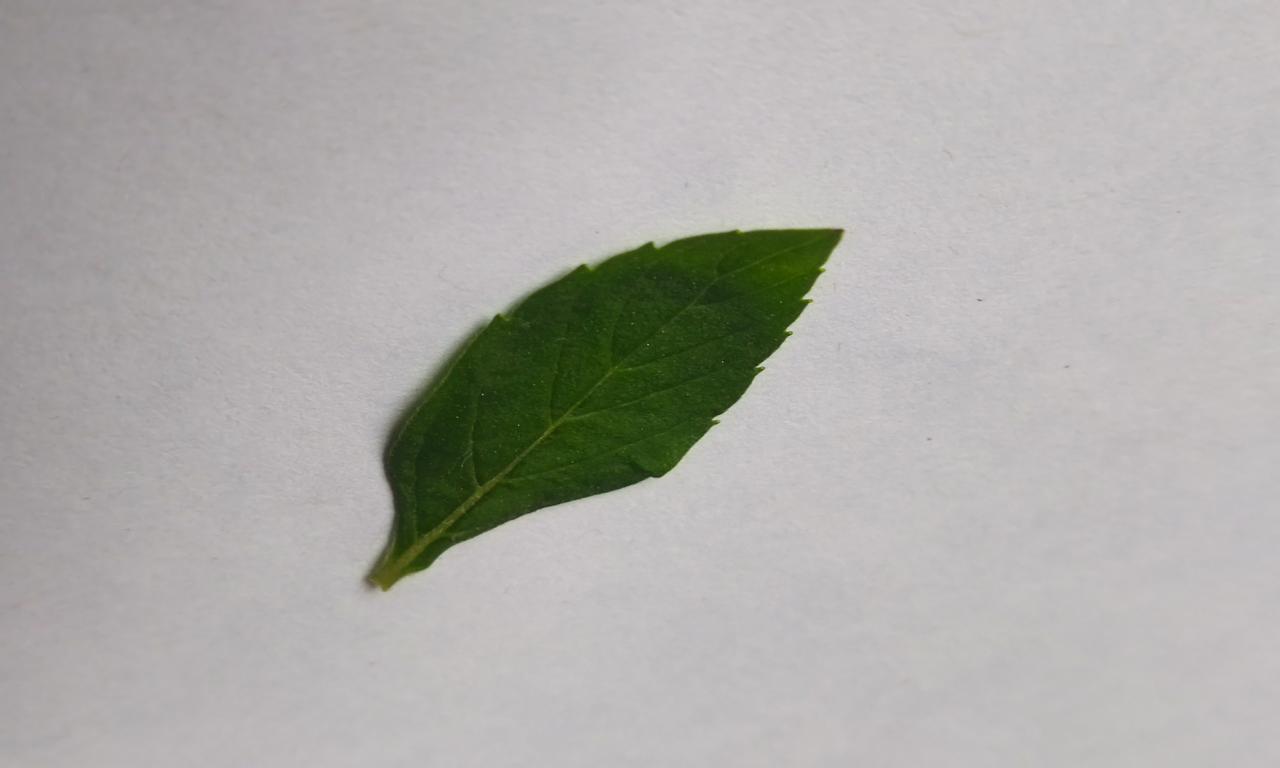
Label: Fresh